Stafford Castle

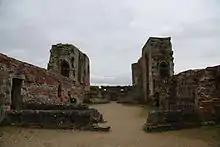
The interior of the rebuilt keep

By the 1790s only a single low wall remained to be seen above ground, and that was at risk of falling. Some workmen employed to underpin this wall discovered the buried castle basements and foundations, which ran off from the wall. Realising the likely extent of these basements, and the possibility of treasures within, they brought their discovery to the attention of Sir William Jerningham. Jerningham immediately ordered all the foundations and basements to be uncovered, and the whole mound to be cleared of overgrowth.